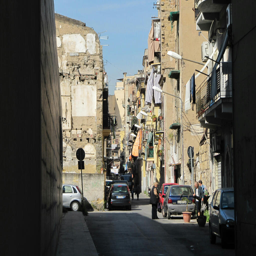
what lies behind the main streets